B. V. Sreekantan

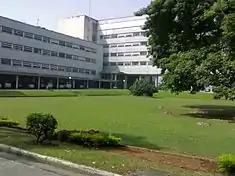
Tata Institute of Fundamental Research, Mumbai

Sreekantan hailed from a family of temple priests; he was born to Laxmi Devi and Badanaval Venkata Pandit on 30 June 1925, in the small hamlet of Nanjangud, located in the erstwhile Mysore state (present day Karnataka). He was the fifth of eight sons and three daughters born to the Pandit couple, whose Telugu speaking ancestors had migrated from Andhra Pradesh to Karnataka. B. V. Pandit, an Ayurvedic physician by profession and the formulator of "Nanjagud Ayurvedic Dental Powder", was scholastically inclined and maintained a home library that helped Sreekantan develop a reading habit from an early age. Sreekantan attended the local high school in Nanjangud and completed his intermediate degree course at Mysore. He secured his graduate degree in physics, with honours, in 1946 and completed his master's degree the following year, specializing in Wireless communication, from Mysore University. He continued his studies as a research scholar at the Indian Institute of Science, Bangalore, but moved to Mumbai in 1948 to the Tata Institute of Fundamental Research (TIFR) when Homi J. Bhabha invited him for advanced research in cosmic ray physics. His research at TIFR earned him a PhD from the University of Mumbai in 1954.